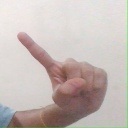
अक्षर: ए